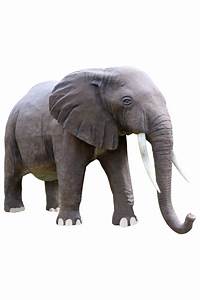
Label: elefante